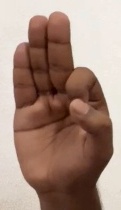
ASL sign: F